K. A. Manoharan

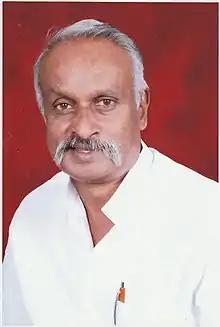

Dr. K. A. Manoharan (born 21 February 1951) is an Indian politician and was elected in as a Member of Tamil Nadu Legislative Assembly from Hosur constituency. He has also served as the President of the Hosur municipality in 1978. He is the eldest son of late K. Appavu Pillai. He is currently the Working President of Tamilnadu INTUC and National Secretary of Indian National Trade Union Congress (INTUC).